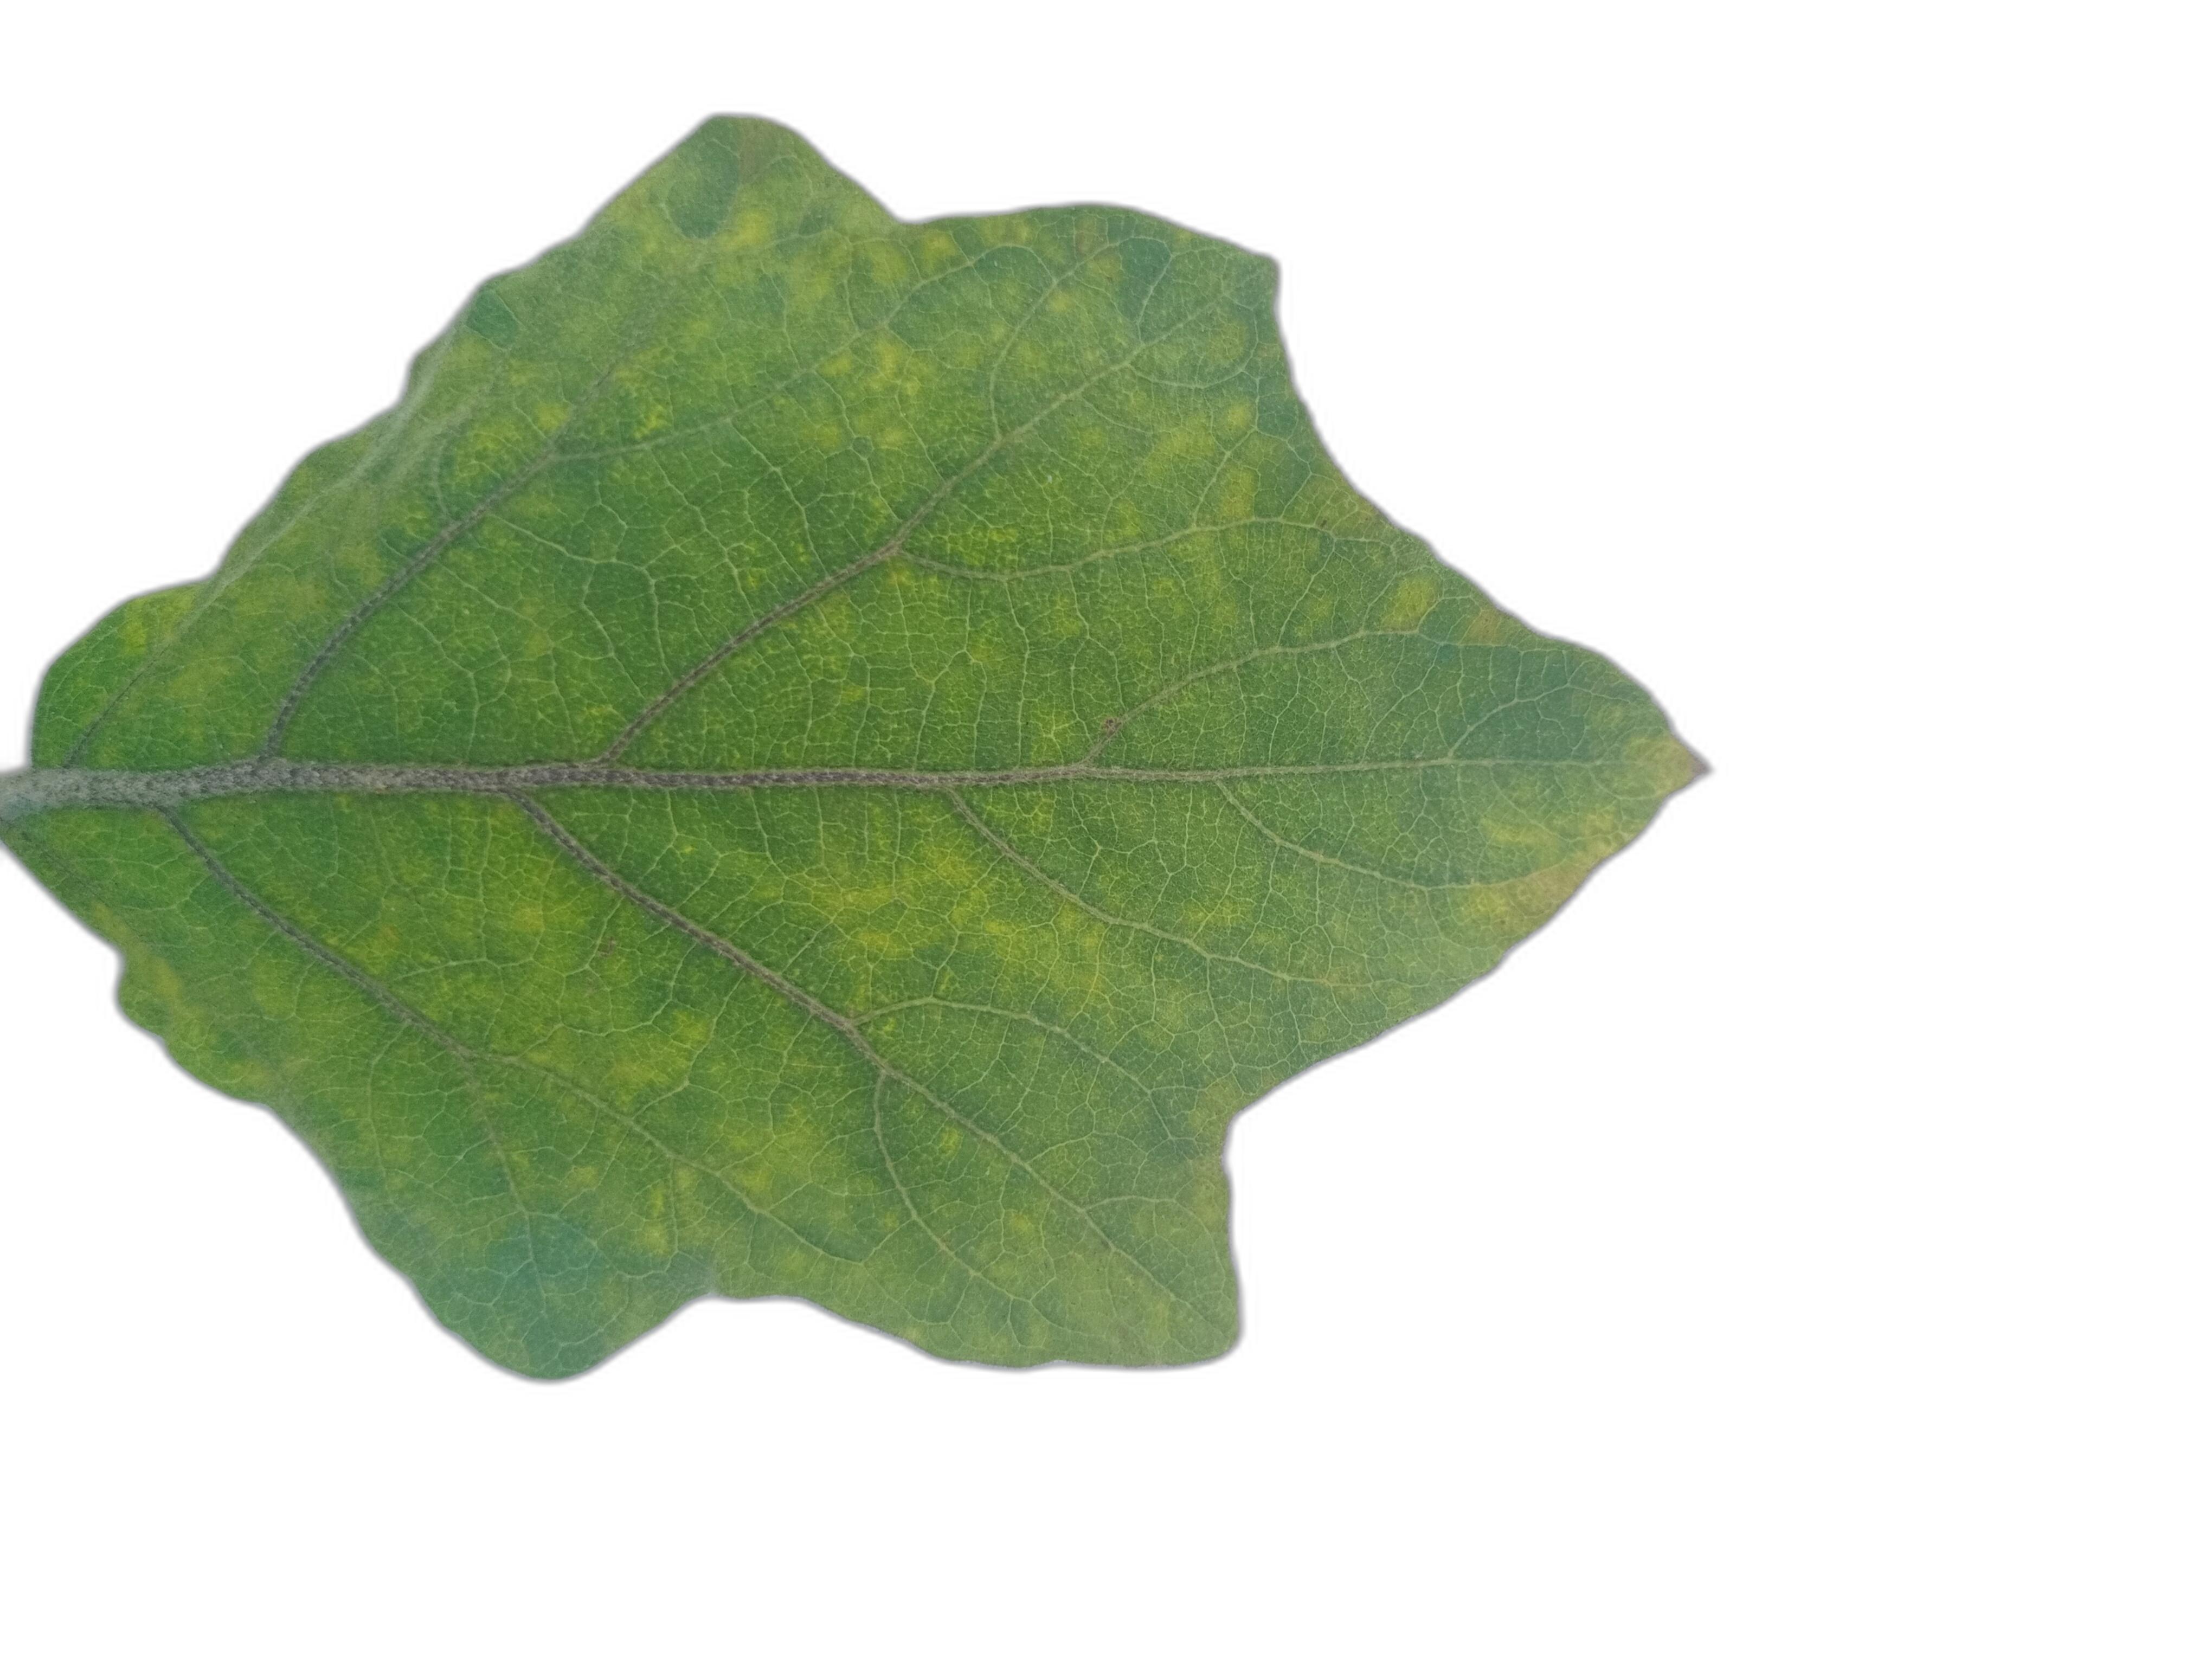
Label: Healthy Leaf